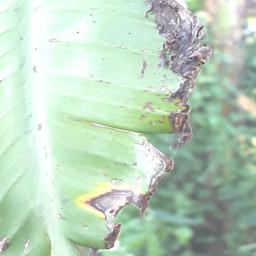
Label: POTASSIUM DEFICIENCY